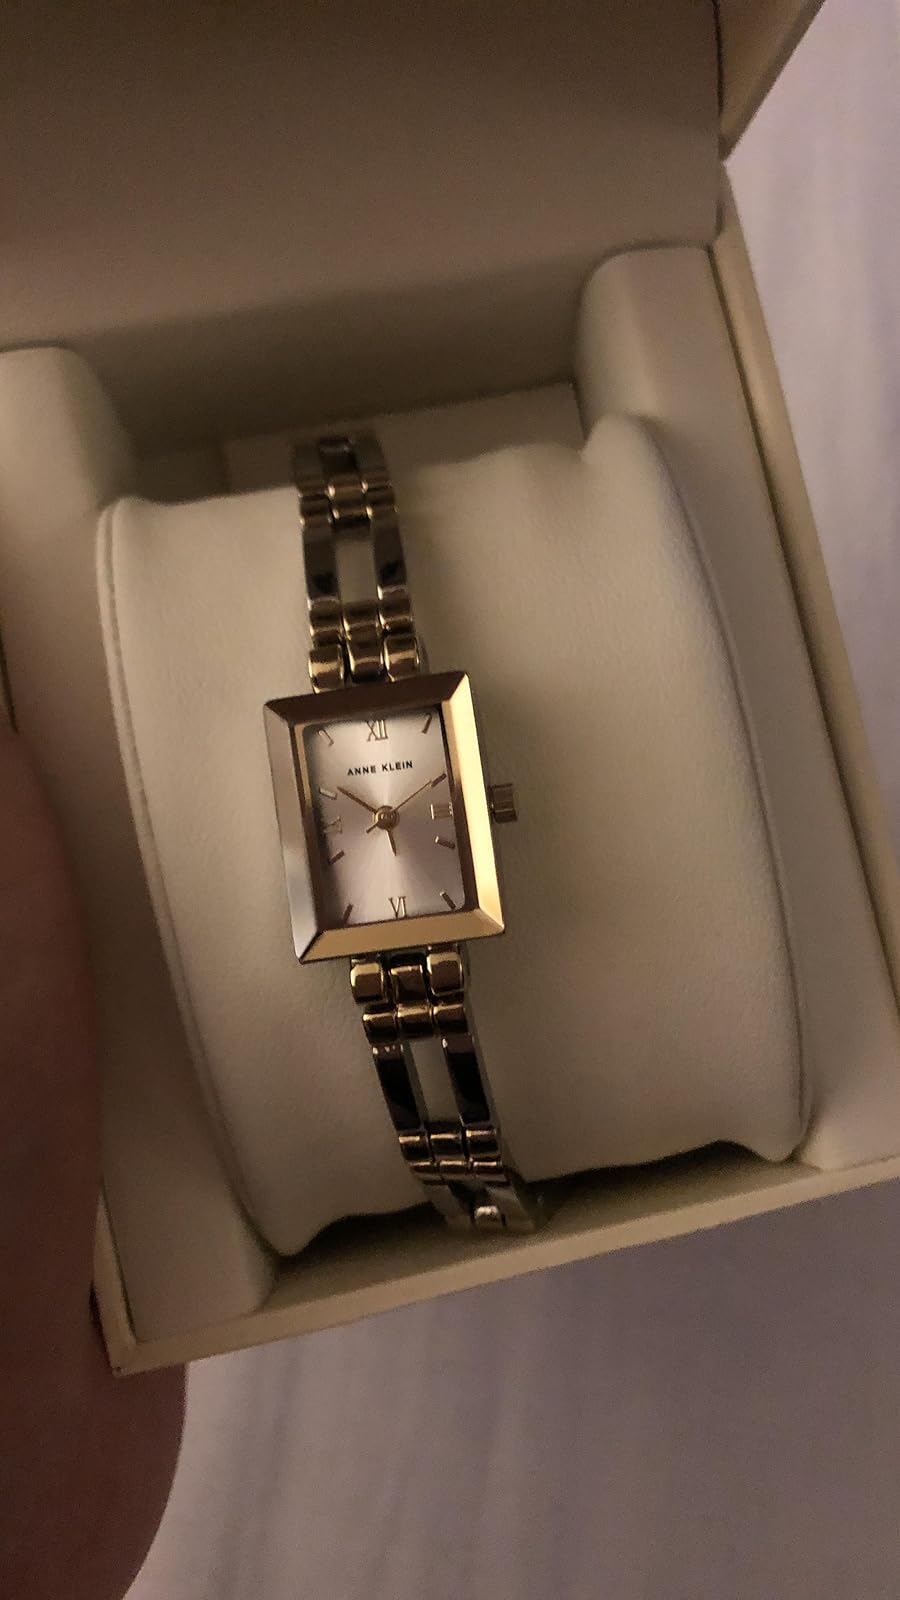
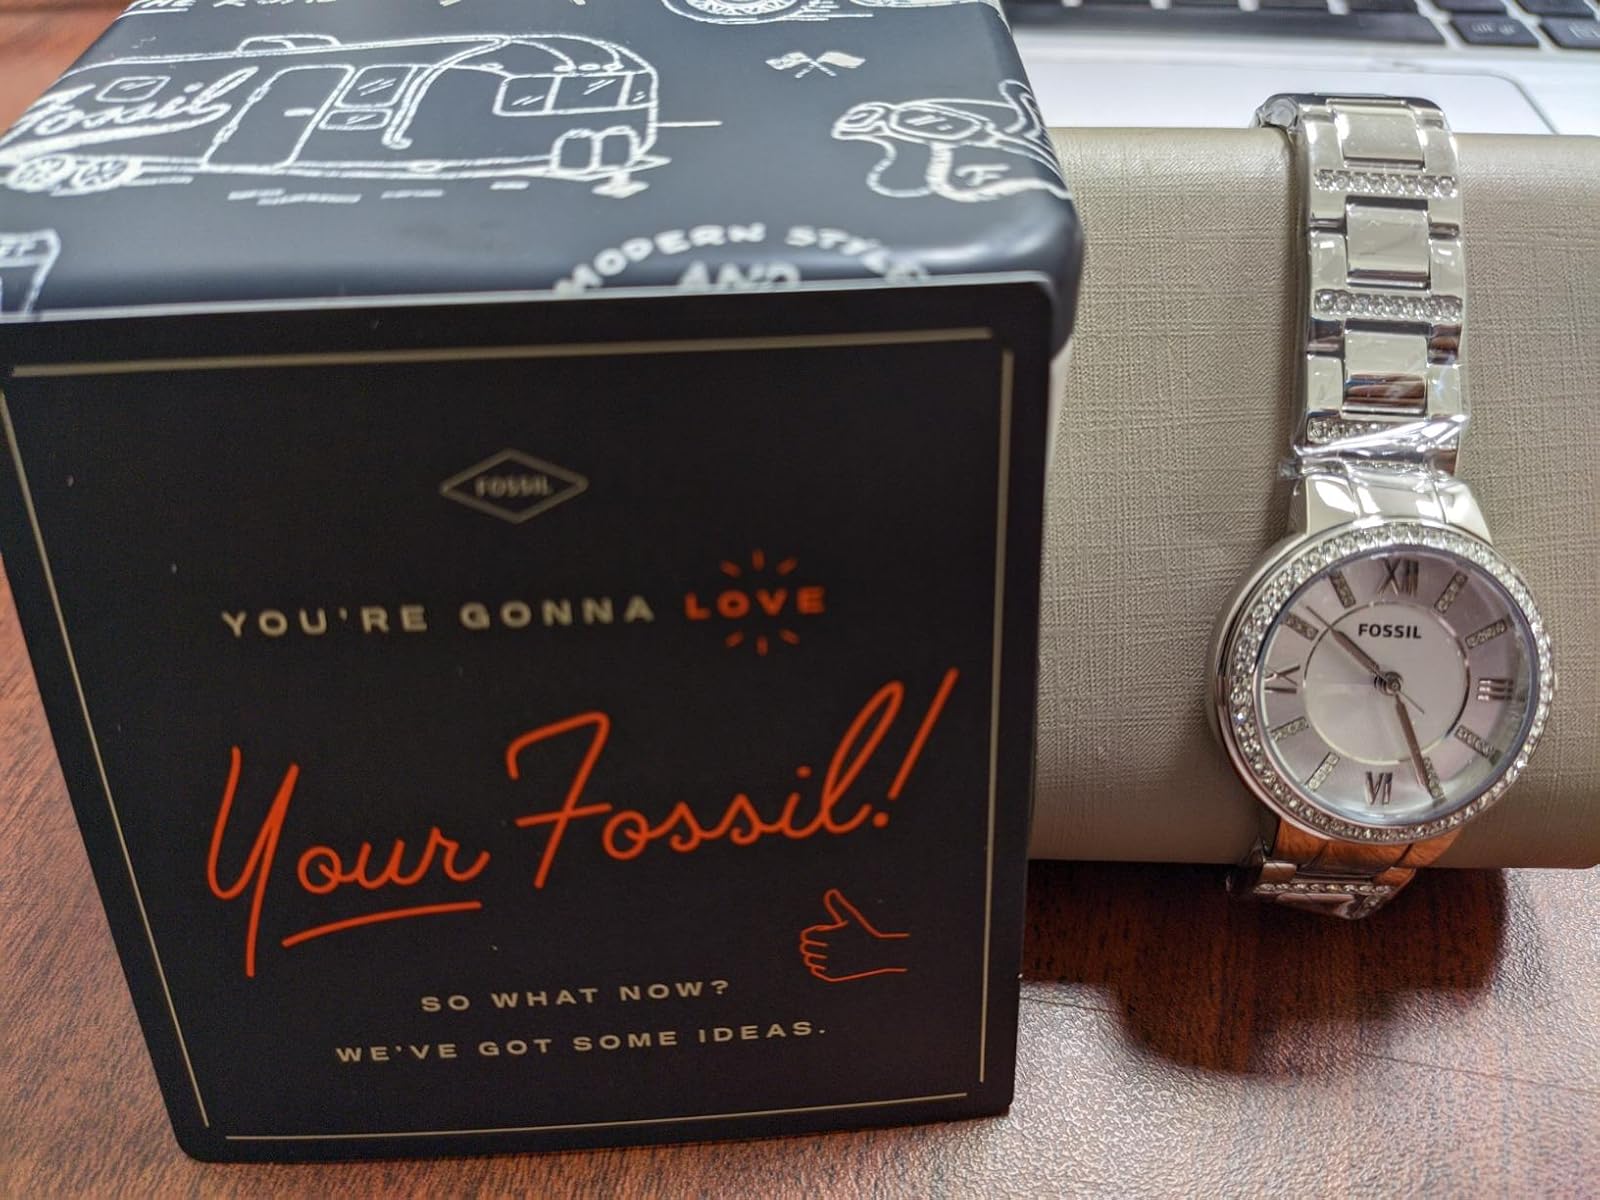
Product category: accessories_watch
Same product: no